Bass guitar

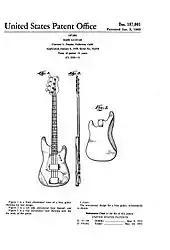
Design patent issued to Leo Fender for the second-generation Precision Bass

In the 1950s, Leo Fender and George Fullerton developed the first mass-produced electric bass guitar. The Fender Electric Instrument Manufacturing Company began producing the Precision Bass, or P-Bass, in October 1951. The design featured a simple uncontoured "slab" body design (with no edge contours) and a single coil pickup, both features similar to a Telecaster. By 1957, the Precision Bass began to resemble the Fender Stratocaster with the body edges beveled for comfort and the pickup changed to a separate halves split coil design.